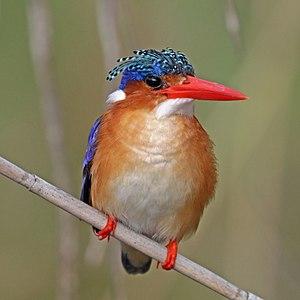
Le Martin-pêcheur huppé est une espèce d'oiseaux de la famille des Alcedinidae, habitant l'Afrique sub-saharienne.